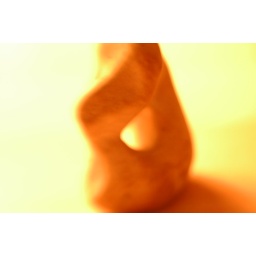
close up of a river stone with a hole in it.